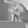
ASL letter: P